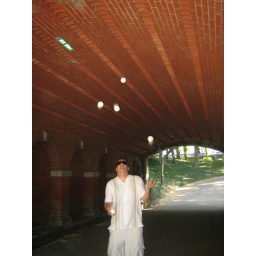
Scot juggling 5 balls under a bridge in Central Park.